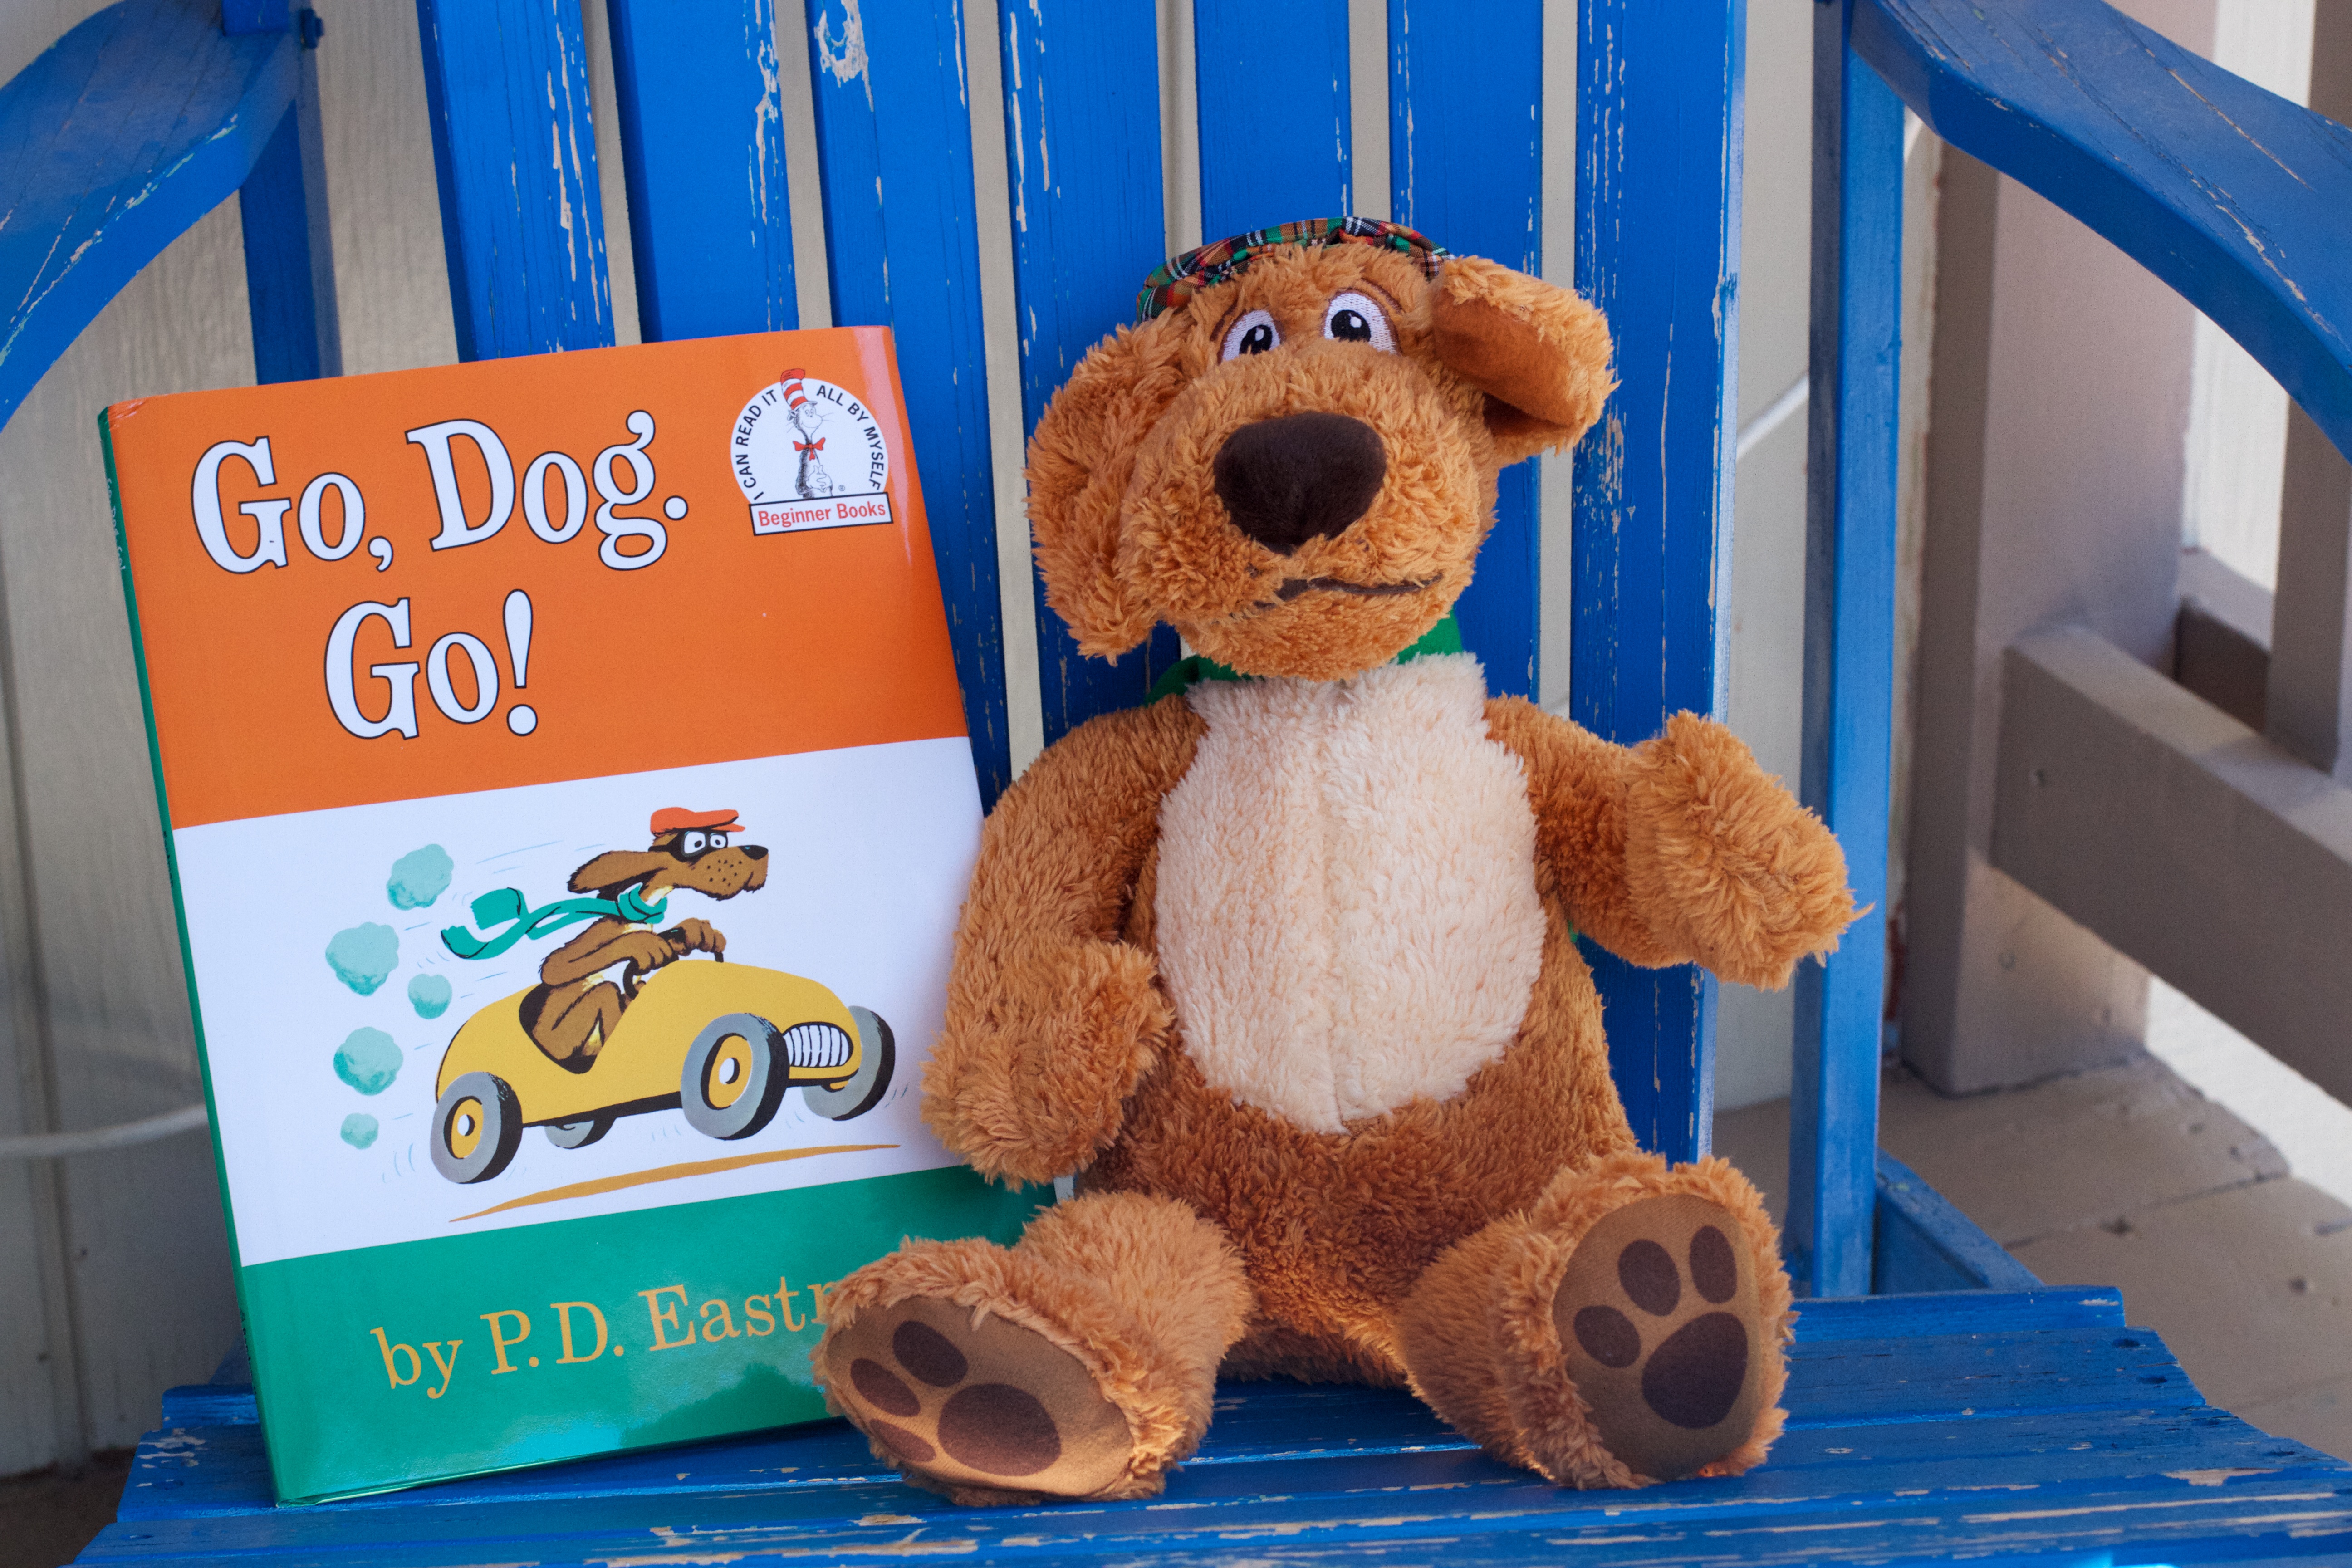
toy, teddy bear, product, textile, cool image, plush, stuffed toy